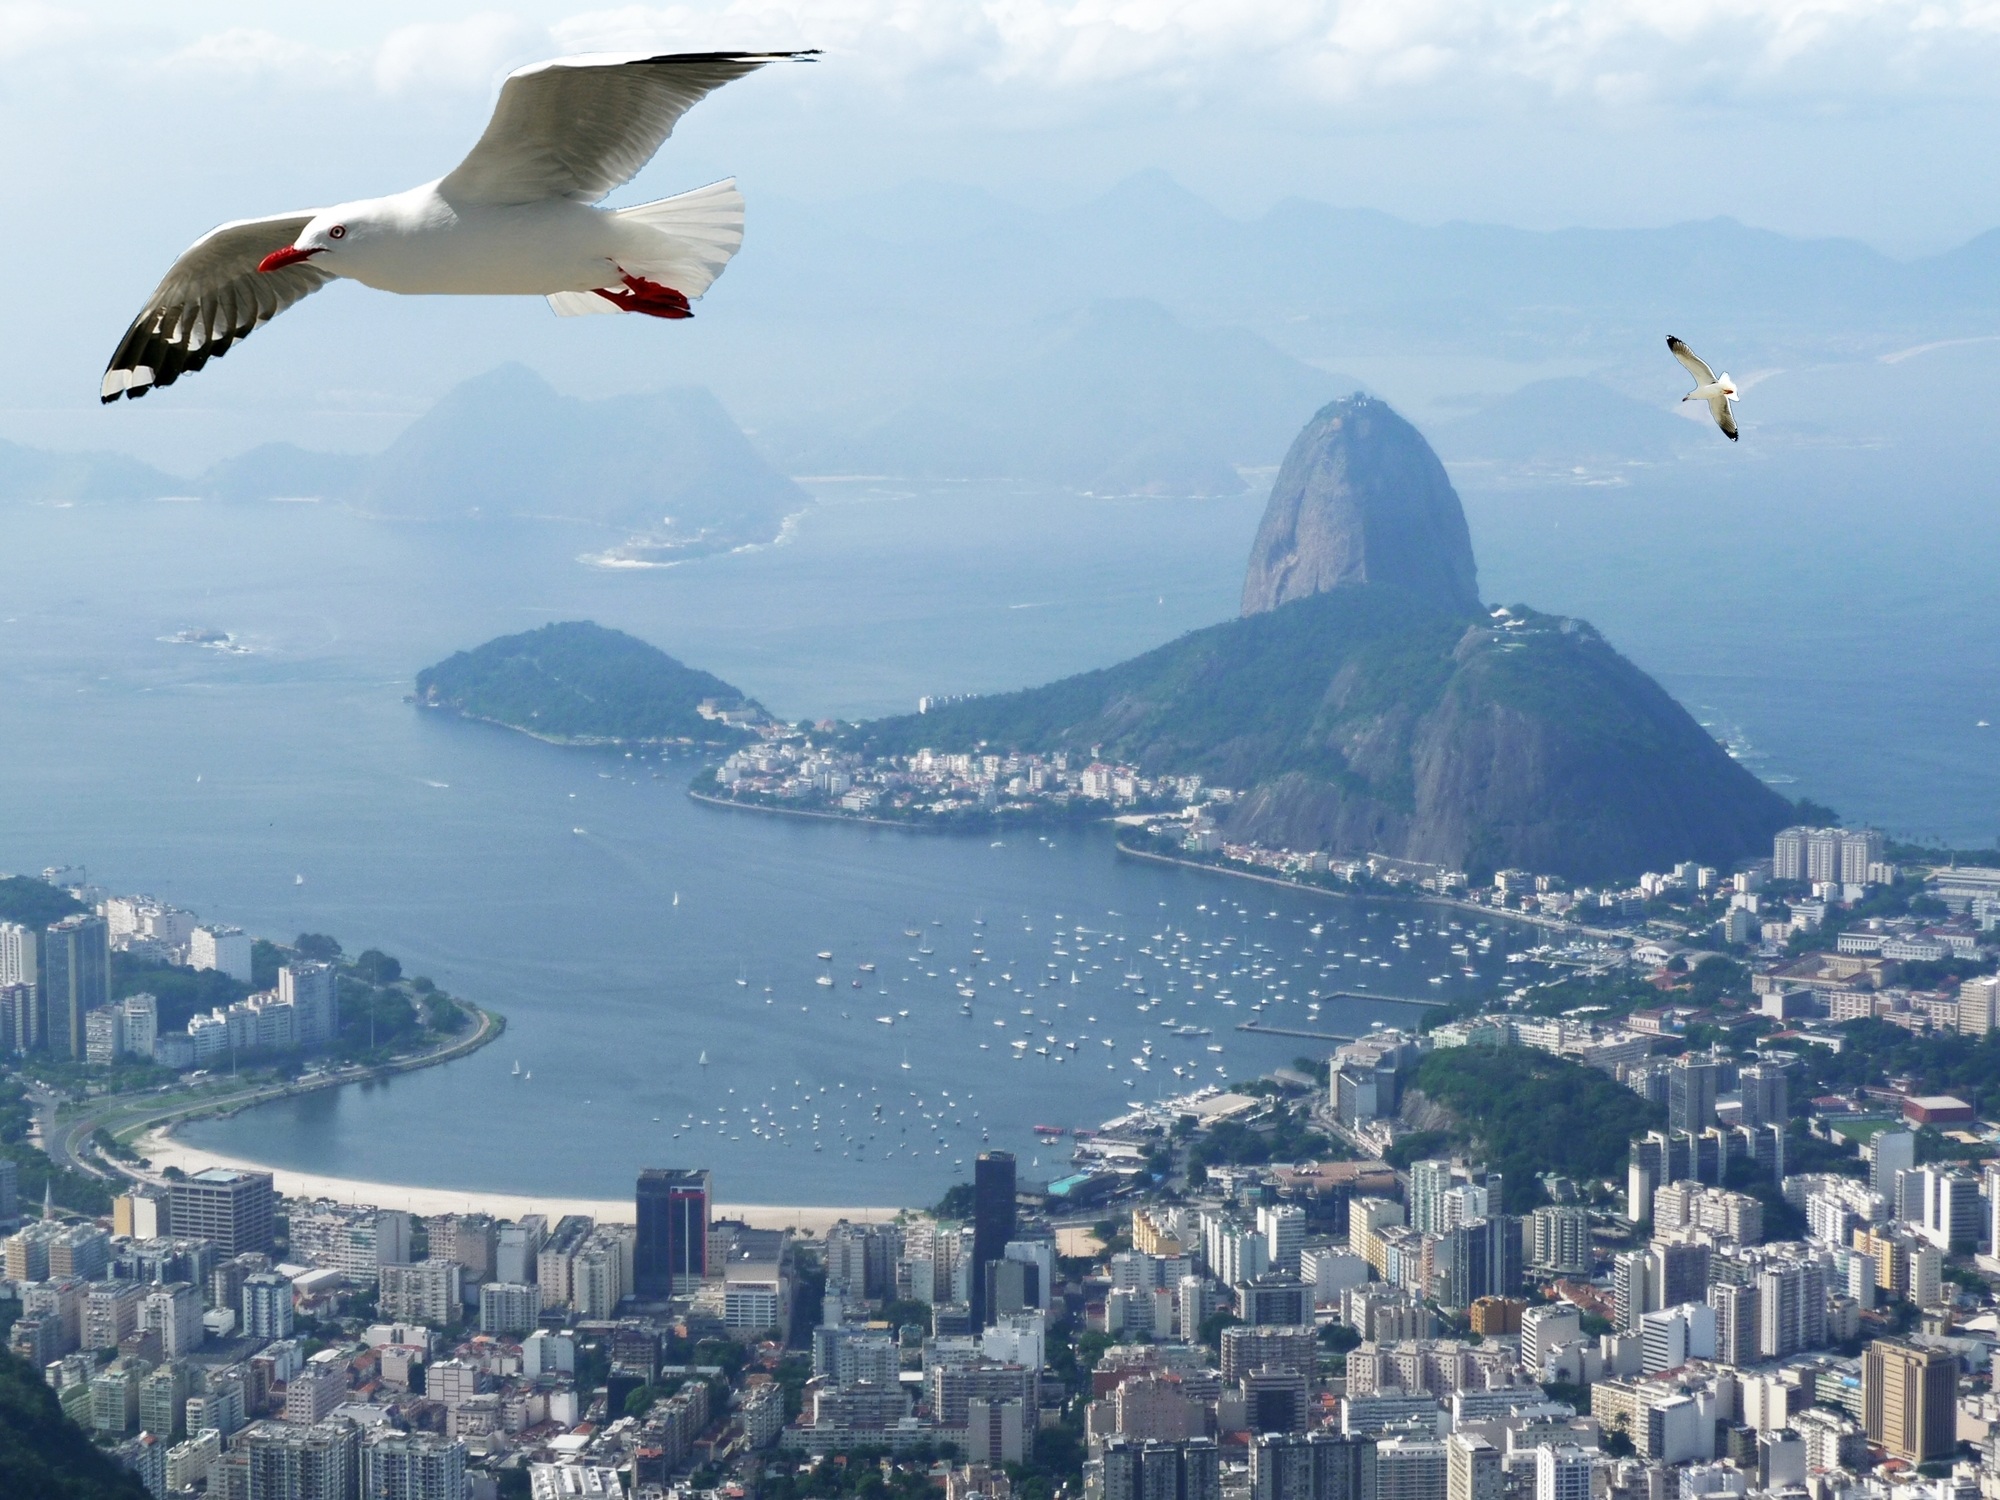
sea, ocean, bird, seagull, flight, ride, extreme sport, rio de janeiro, birds, mar, brazil, aerial photography, sugar loaf p o de a car, baia de guanabara, atmosphere of earth